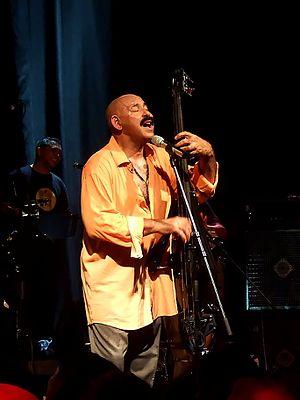
Oscar Emilio León Somoza, dit Oscar D'León, né à Caracas le 11 juillet 1943 dans le quartier Antimano de est un musicien et chanteur vénézuélien, célébrité de la musique latine, et particulièrement de la salsa. Il a gagné différents surnoms, comme el Sonero del Mundo, el Sonero Mayor, "el Faraón de la salsa" ainsi que "El Diablo de la salsa".